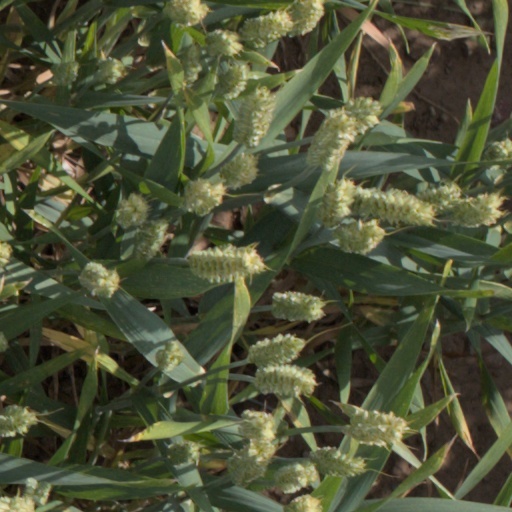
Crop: wheat